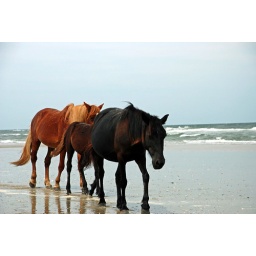
Three wild horses walking down the beach in Corolla, NC.